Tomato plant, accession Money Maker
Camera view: vertical (180 deg); turntable rotation: 300 degrees
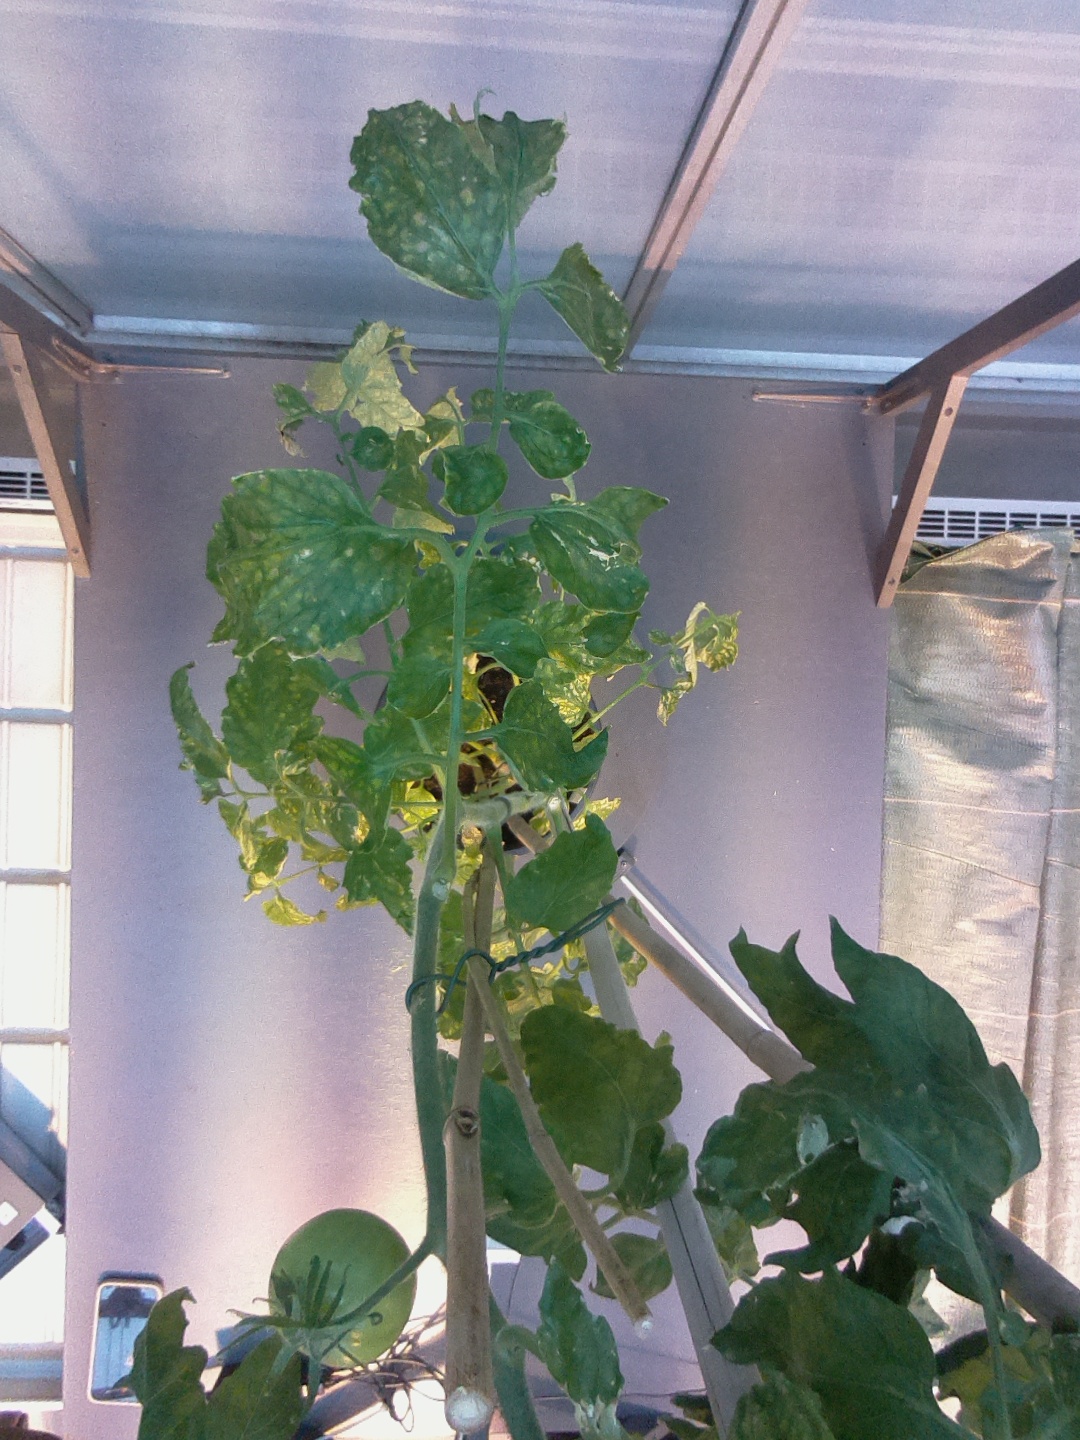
BBCH growth stage 74: 40%-50% of final fruit size